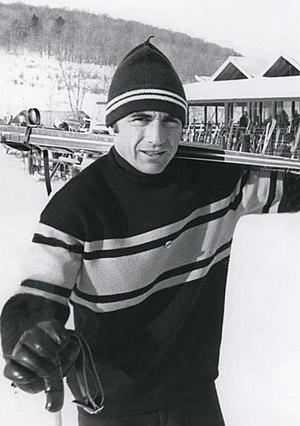
Jimmy Heuga, né le 22 août 1943 à Tahoe City, mort le 8 février 2010 à Louisville, était un skieur alpin américain et était originaire de Squaw Valley.